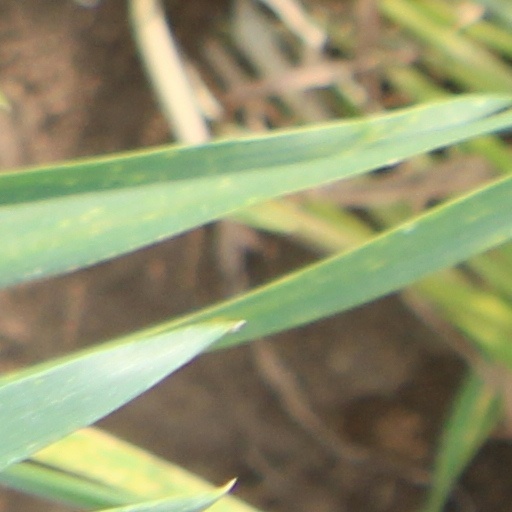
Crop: wheat